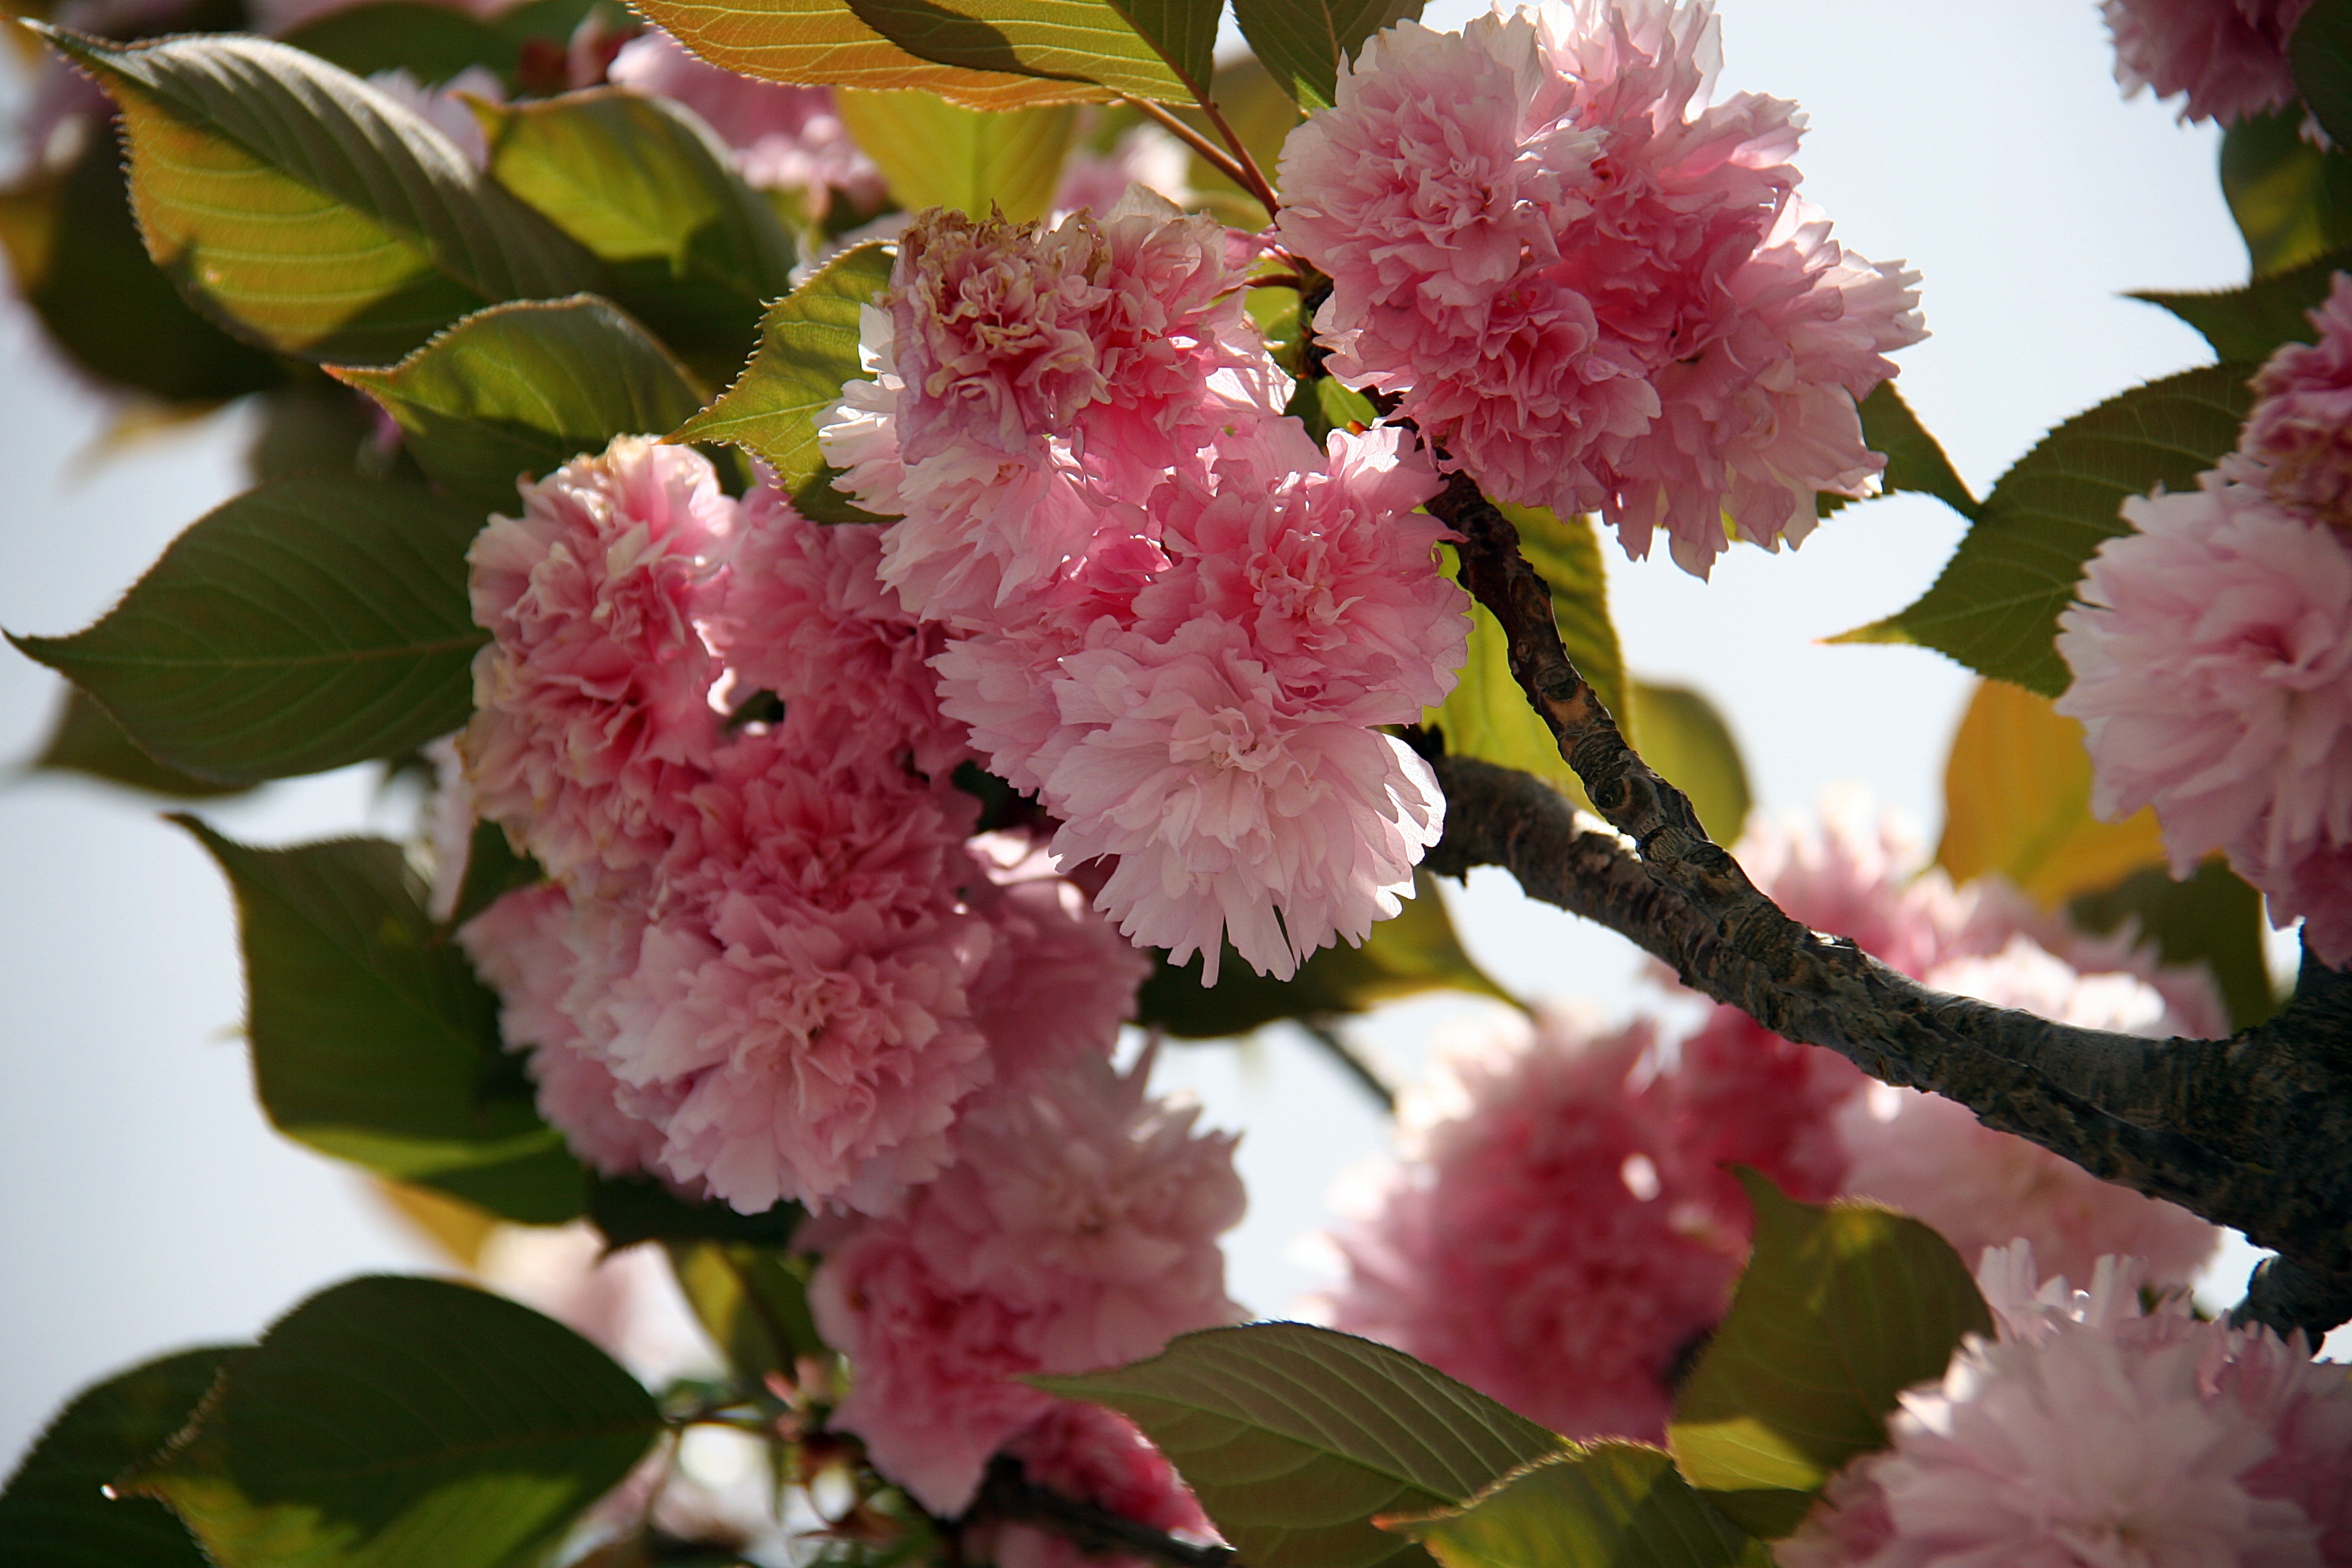
tree, nature, branch, blossom, plant, flower, bloom, food, spring, produce, pink, cherry blossom, flowers, shrub, floristry, cherry, flowering plant, rose family, japanese cherry, land plant